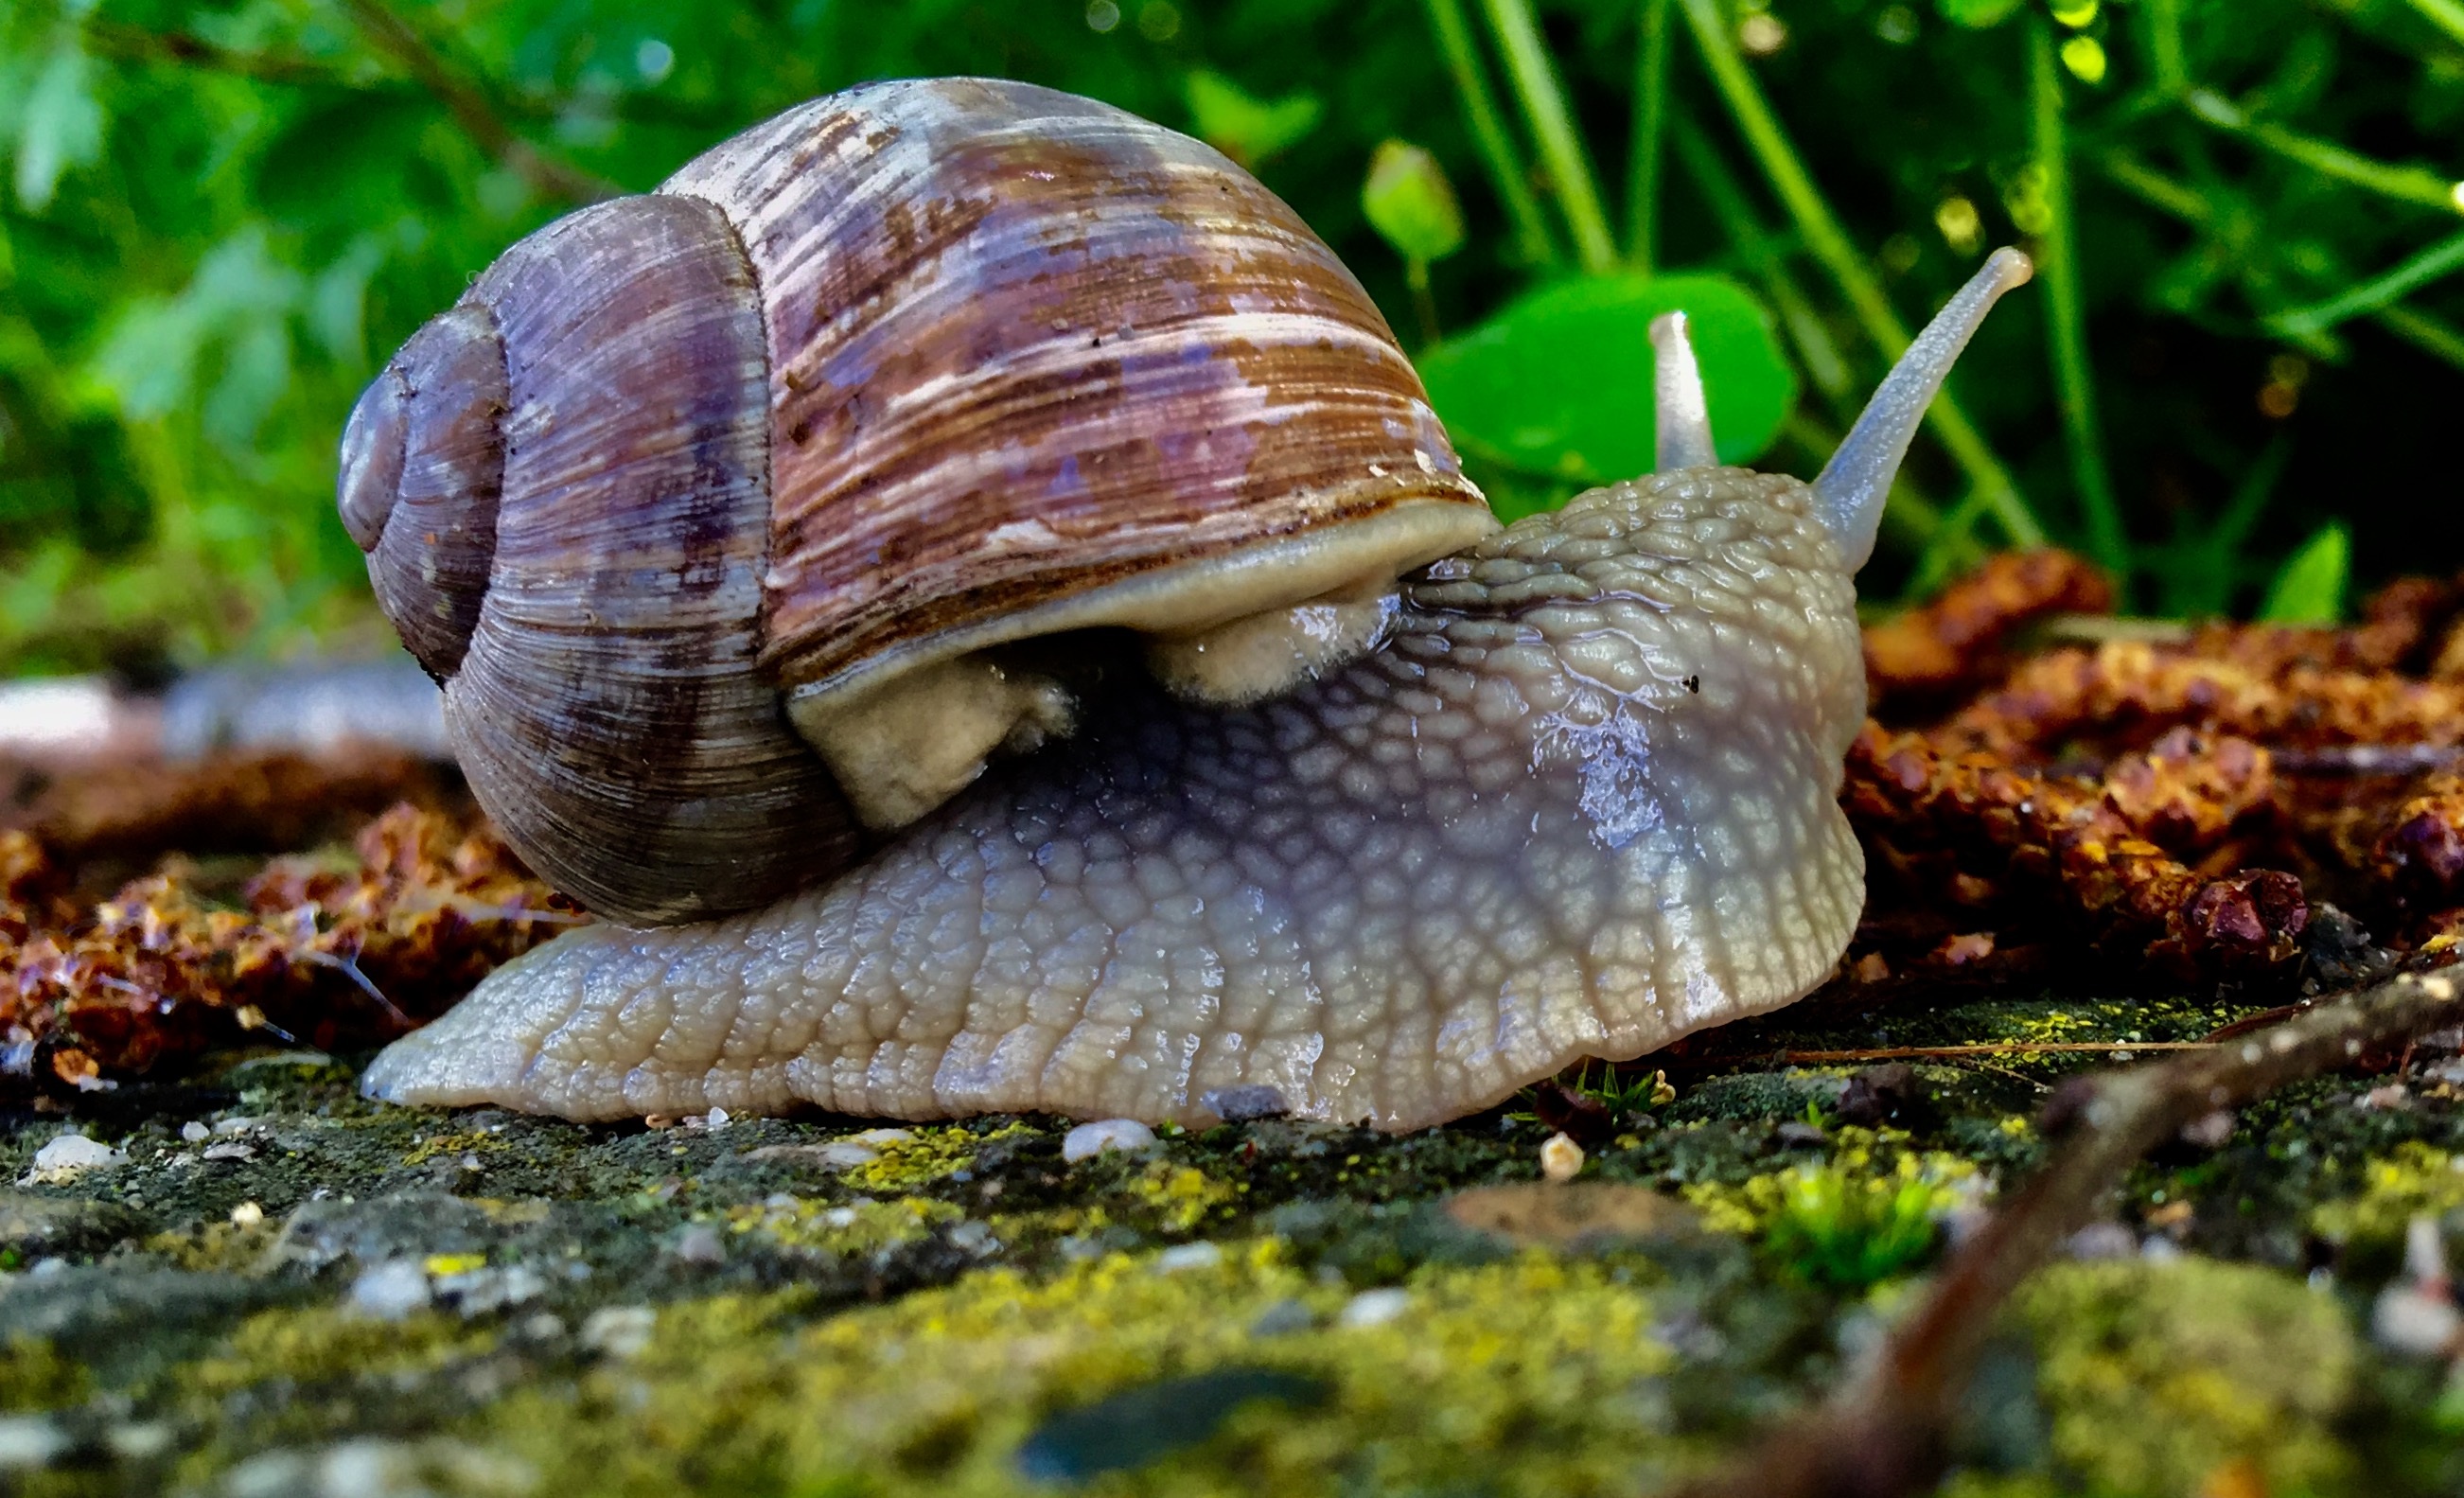
nature, orchard, animal, wildlife, close, fauna, invertebrate, snail, molluscs, schnecken, macro photography, sea snail, marine biology, snails and slugs